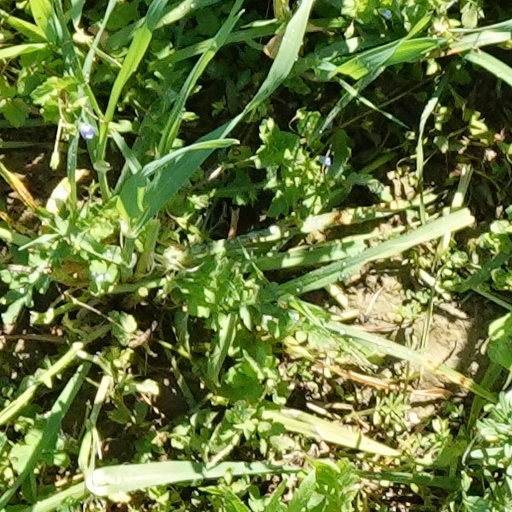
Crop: wheat